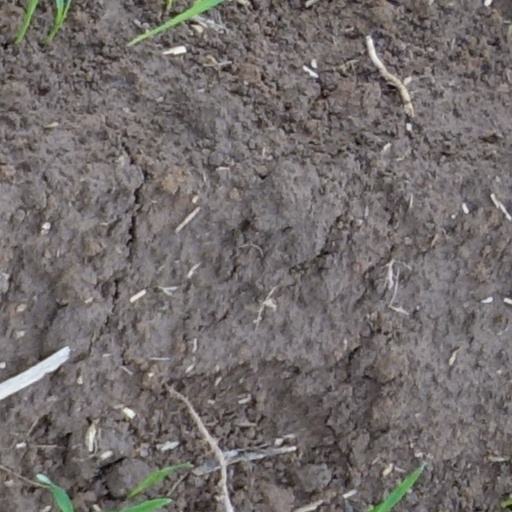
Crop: wheat